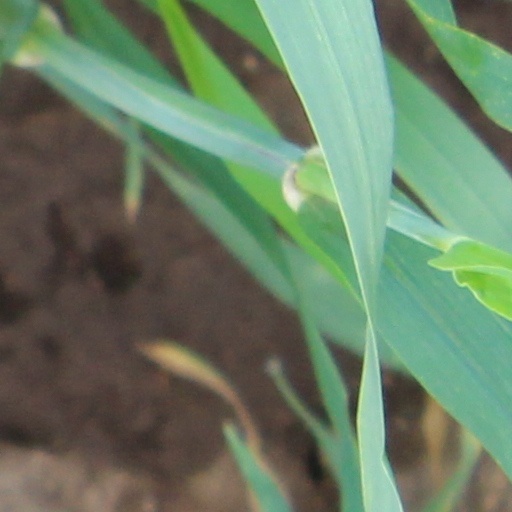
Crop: wheat